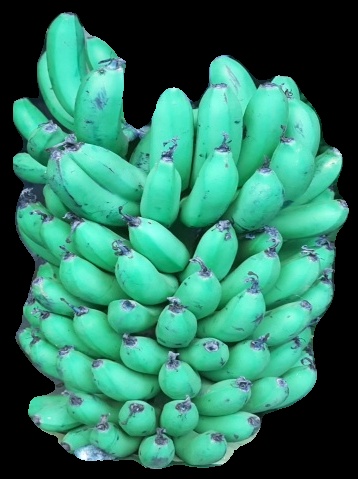
Variety: pachbale
Grade: grade1